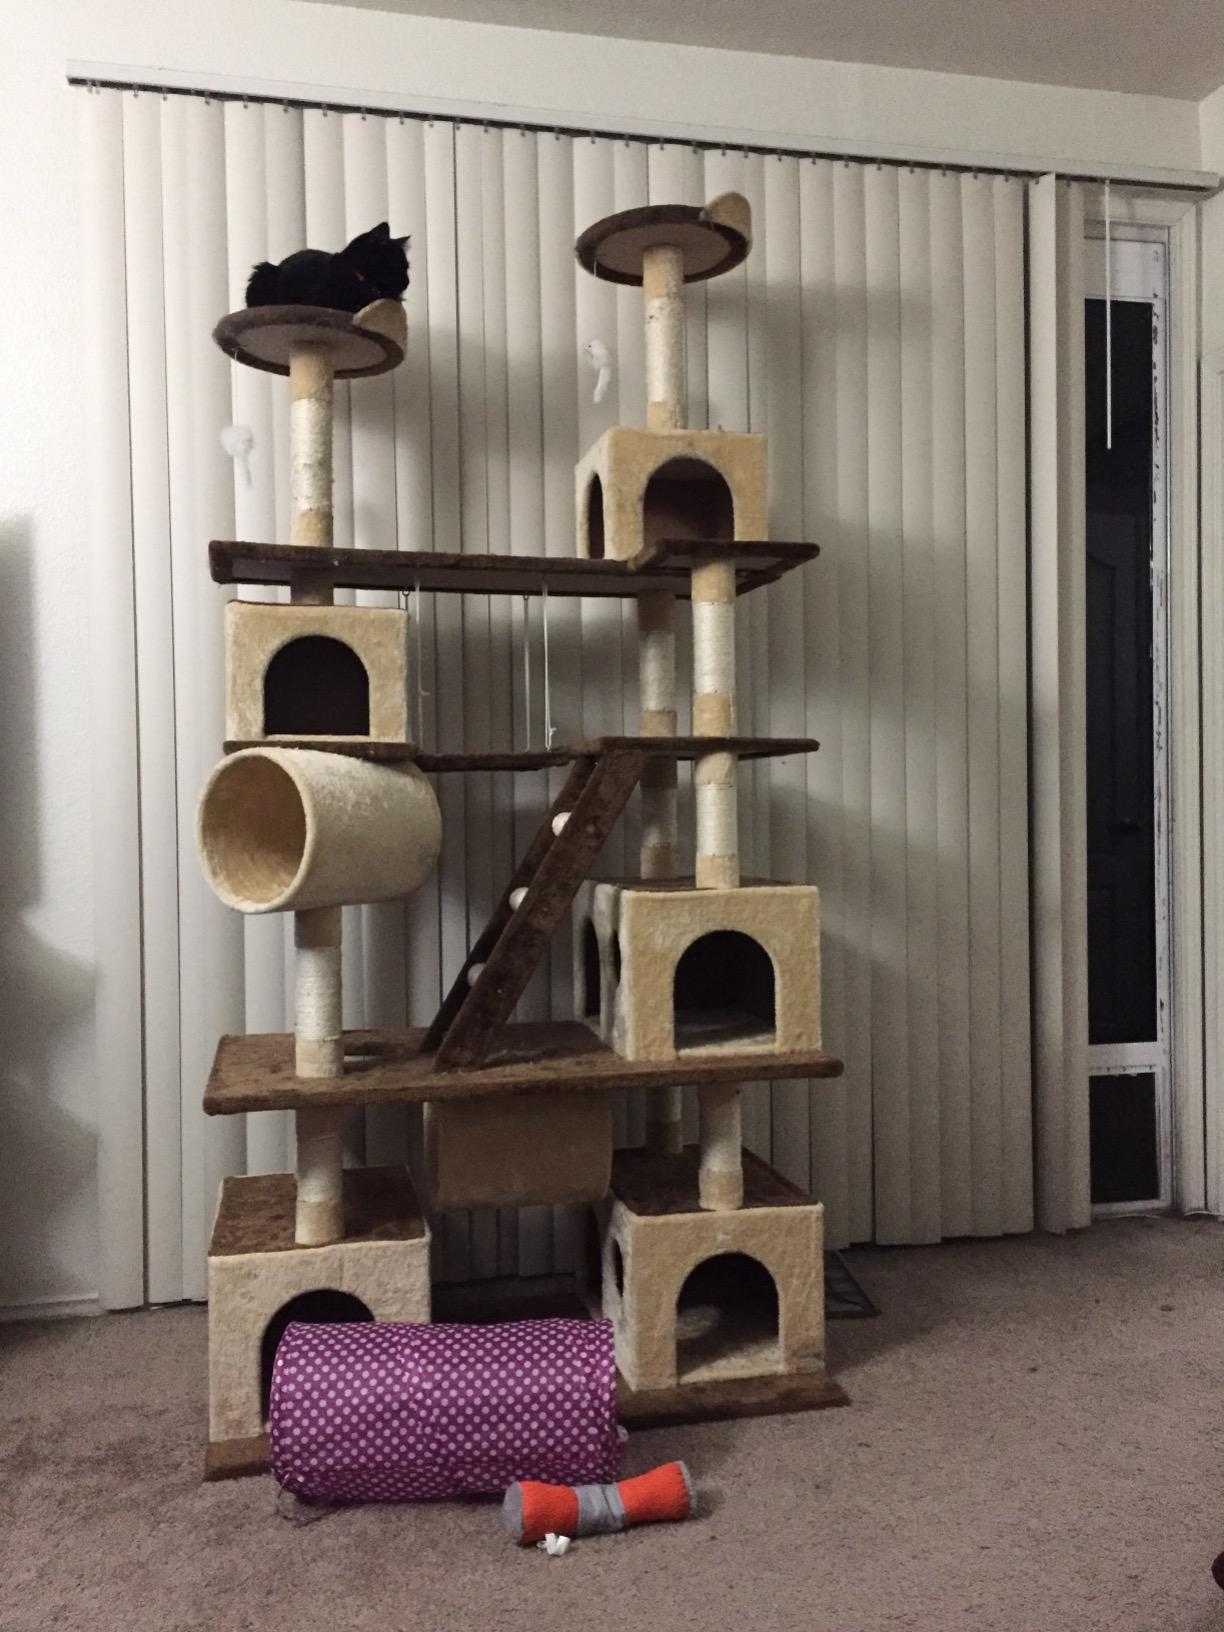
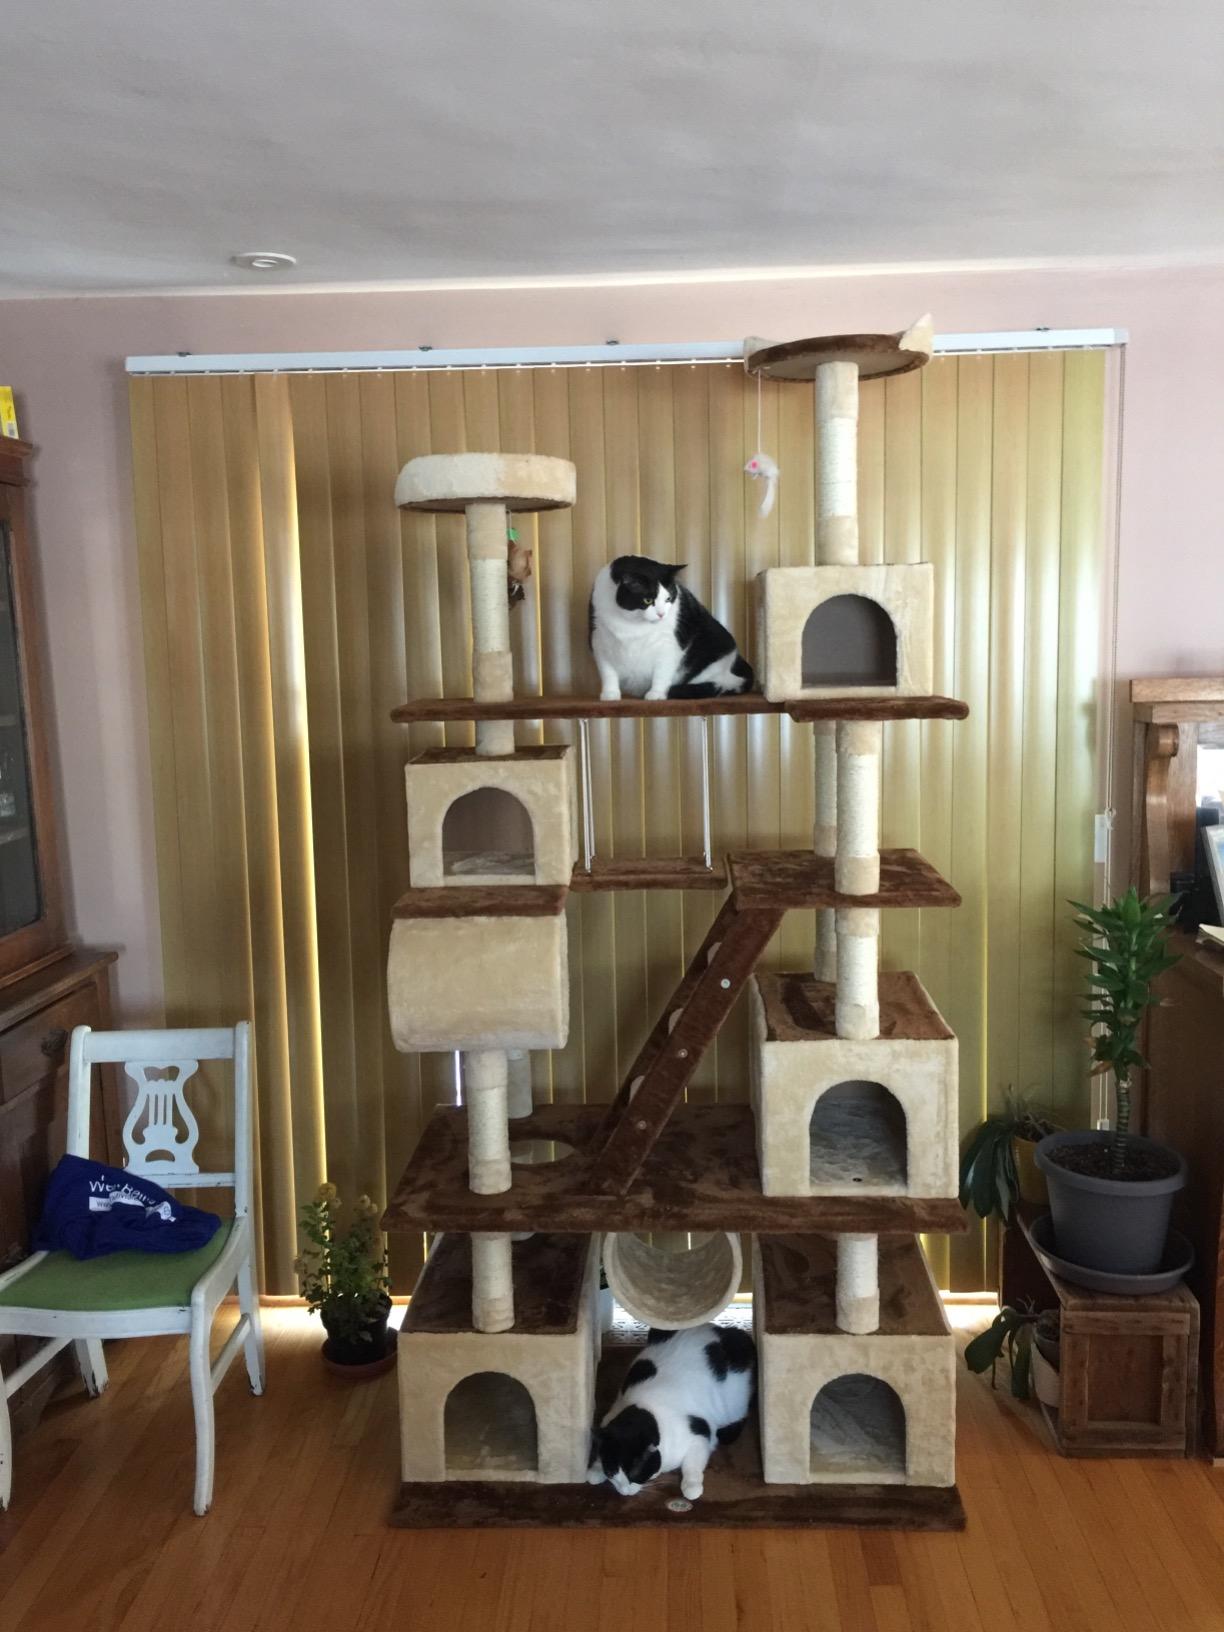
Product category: items_cat tree
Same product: yes